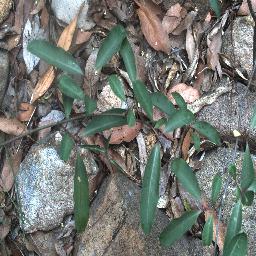
Label: rubber_vine